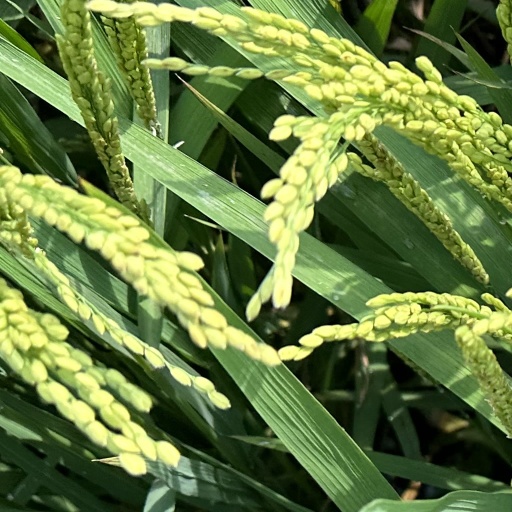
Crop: rice